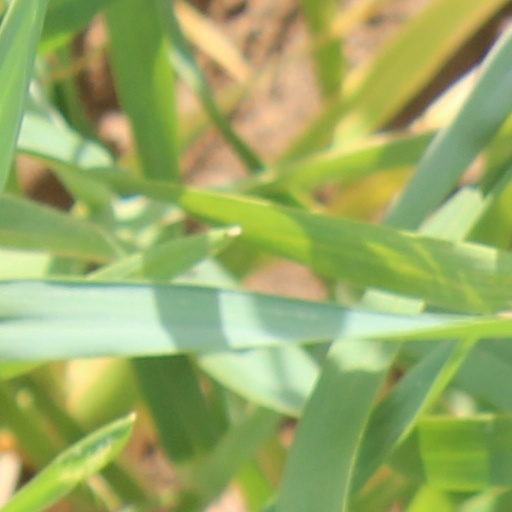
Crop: wheat